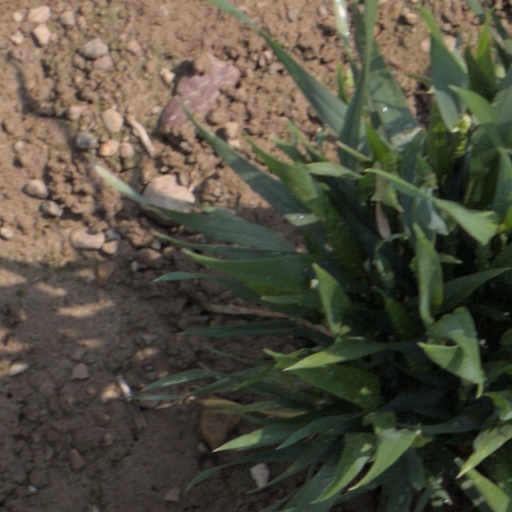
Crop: wheat